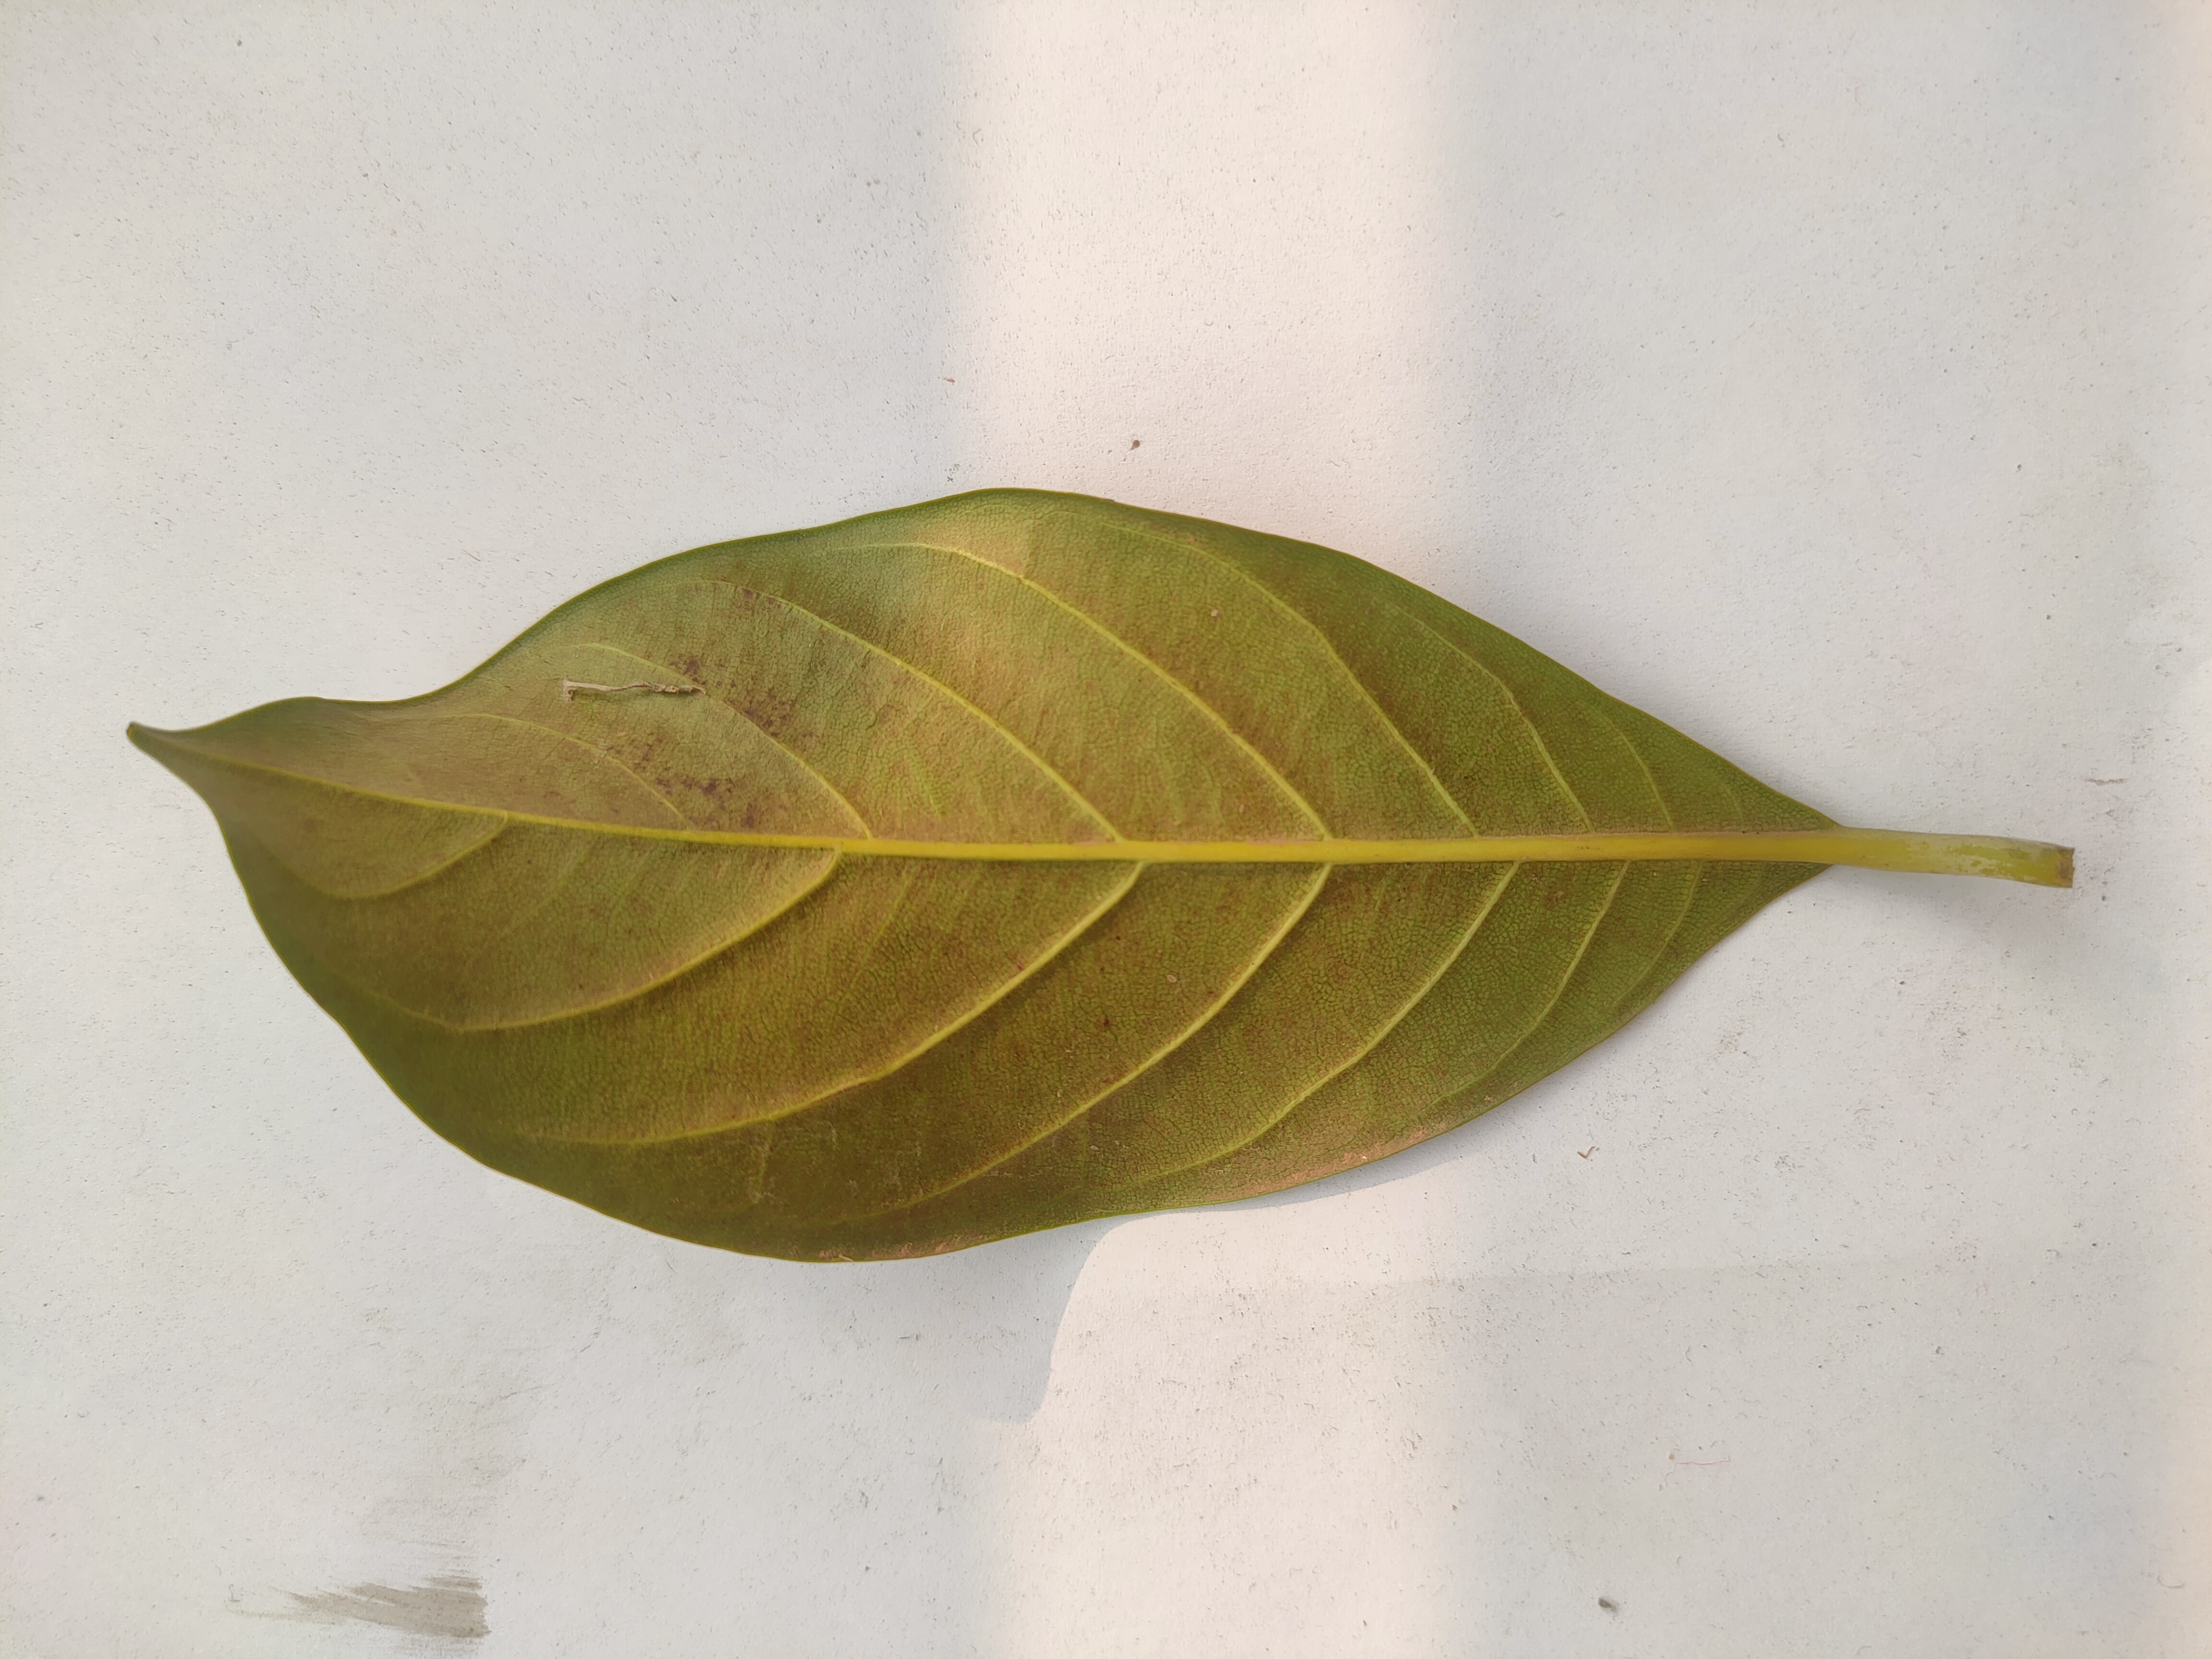
Leaf variety: Jackfruit